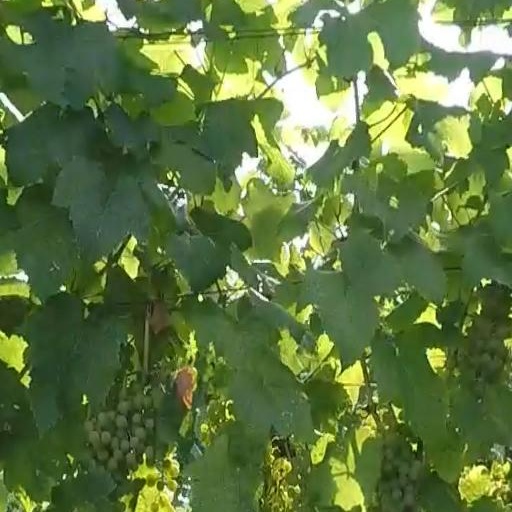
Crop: grape